Mugham

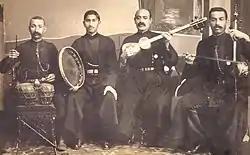
Mugham performer khananda Seyid Shushinski (second from left) with his ensemble in 1916

Mugham or Mughamat is one of the many classical compositions from Azerbaijan, contrasting with tasnif and ashik.